Shinola (retail company)

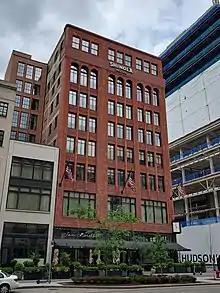
The Shinola Hotel in 2022

Shinola, in partnership with a Detroit real estate company, opened a 129-room, eight-story boutique hotel as part of a multimillion-dollar development project in January 2019. Located on Detroit's Woodward Avenue, the hotel occupies five buildings including historic structures such as the Singer Building and former T.B. Rayl & Co. shop. It also contains restaurant San Morello and a retail store. In 2021, Shinola Hotel provided lodging for the launch of the "Decked out Detroit" initiative, an effort to highlight local activities and businesses.